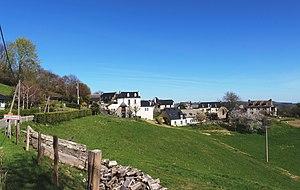
Artigues (Hautes-Pyrénées)
Artigues est une commune rurale française de montagne, située dans le département des Hautes-Pyrénées en région Occitanie. Elle fait partie du massif des Pyrénées.